Sixty-fifth session of the United Nations General Assembly

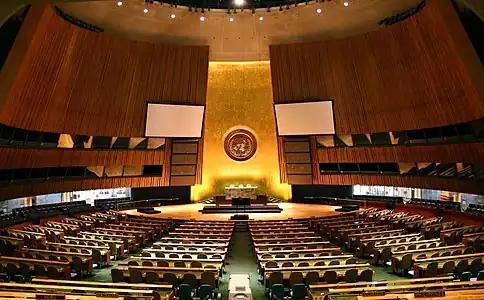
General Assembly Hall at United Nations Headquarters, New York City

The sixty-fifth session of the United Nations General Assembly was the session of the United Nations General Assembly that ran from 14 September 2010 to 12 September 2011.